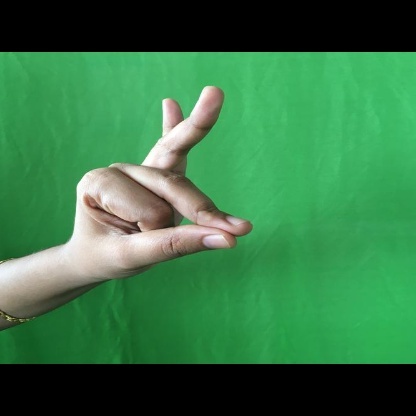
Mudra: Bramaram